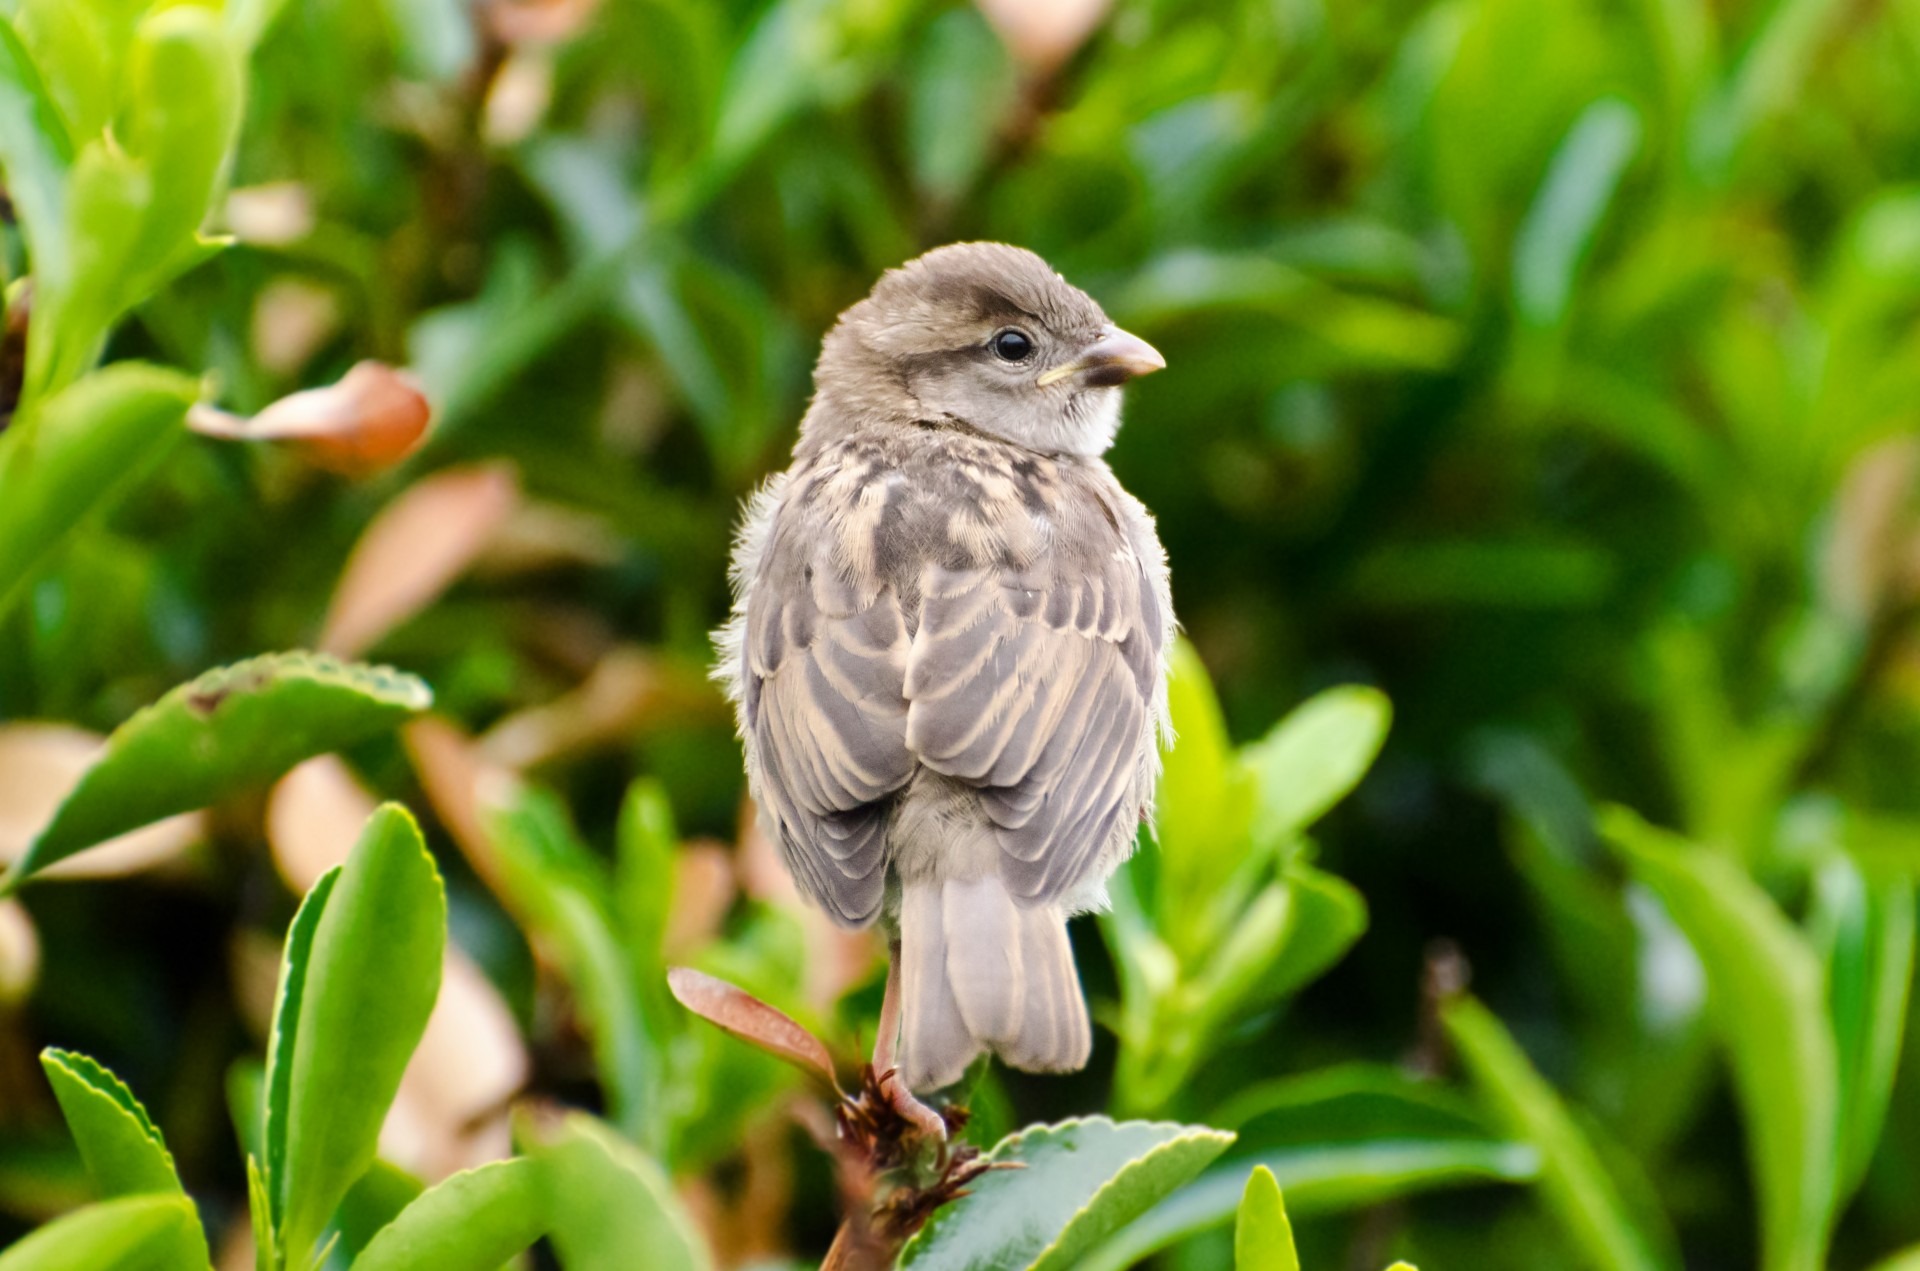
nature, branch, bird, flower, animal, summer, wildlife, green, beak, botany, flora, fauna, leaves, seasons, vertebrate, sparrow, finch, aviator, house sparrow, perching bird, nightingale, background spring